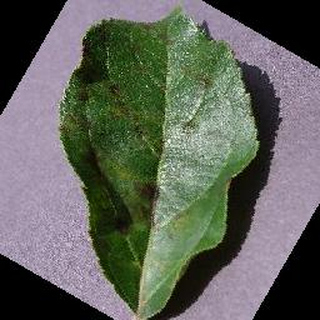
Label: apple_apple_scab